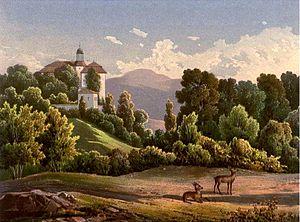
Frédéric Guillaume comte de Brandebourg
La famille von Tschirschky est une famille de la noblesse immémoriale de Silésie, connue depuis le XIIIᵉ siècle, qui a essaimé en Pologne et en Bohême. Elle a donné des généraux, diplomates, propriétaires terriens, gouverneur de citadelle, chambellan, député.